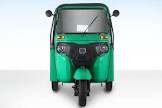
Vehicle type: Auto Rickshaws